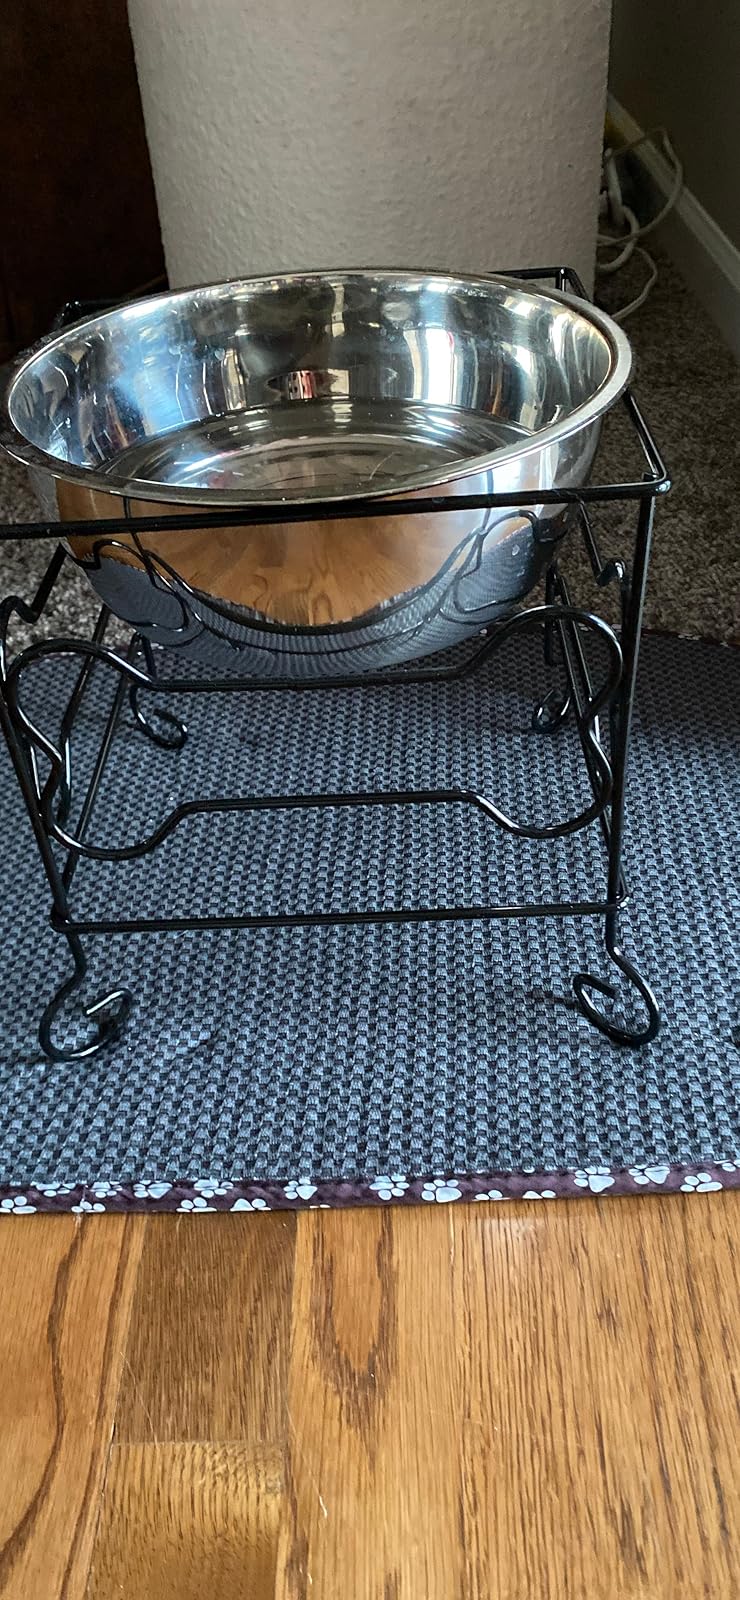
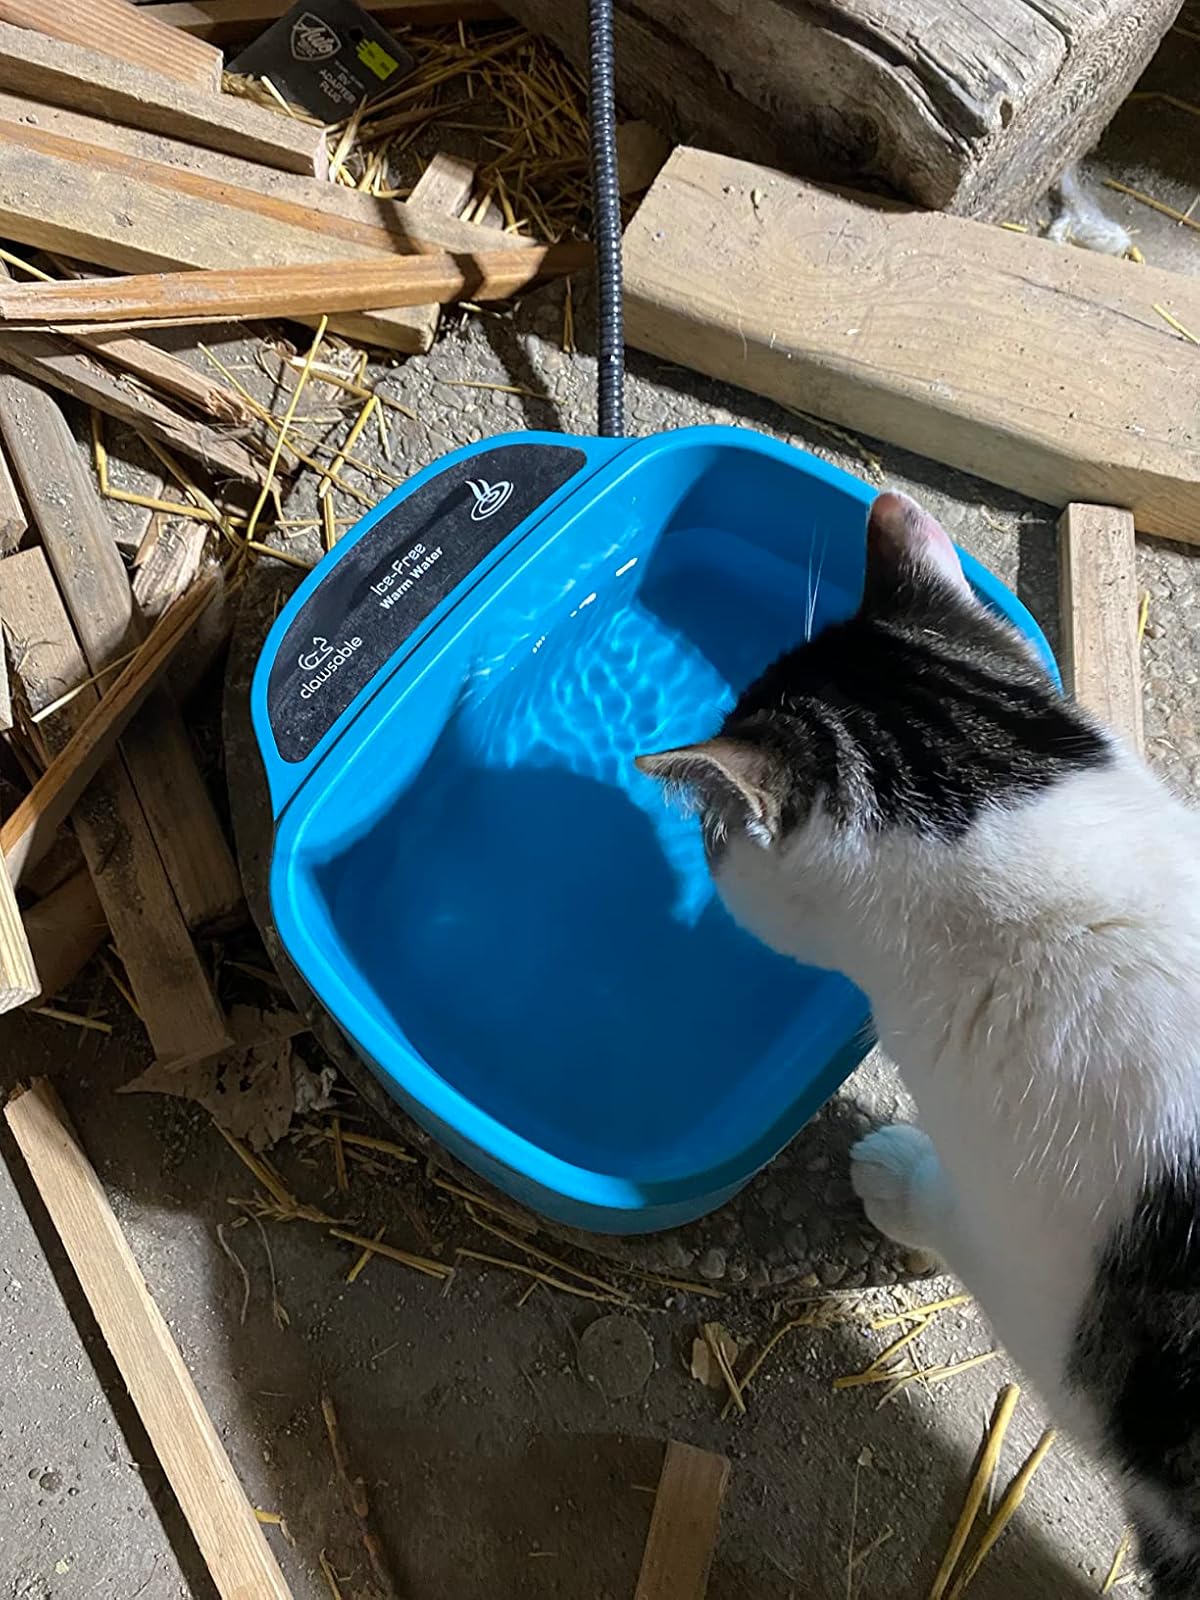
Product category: items_bowl
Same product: no